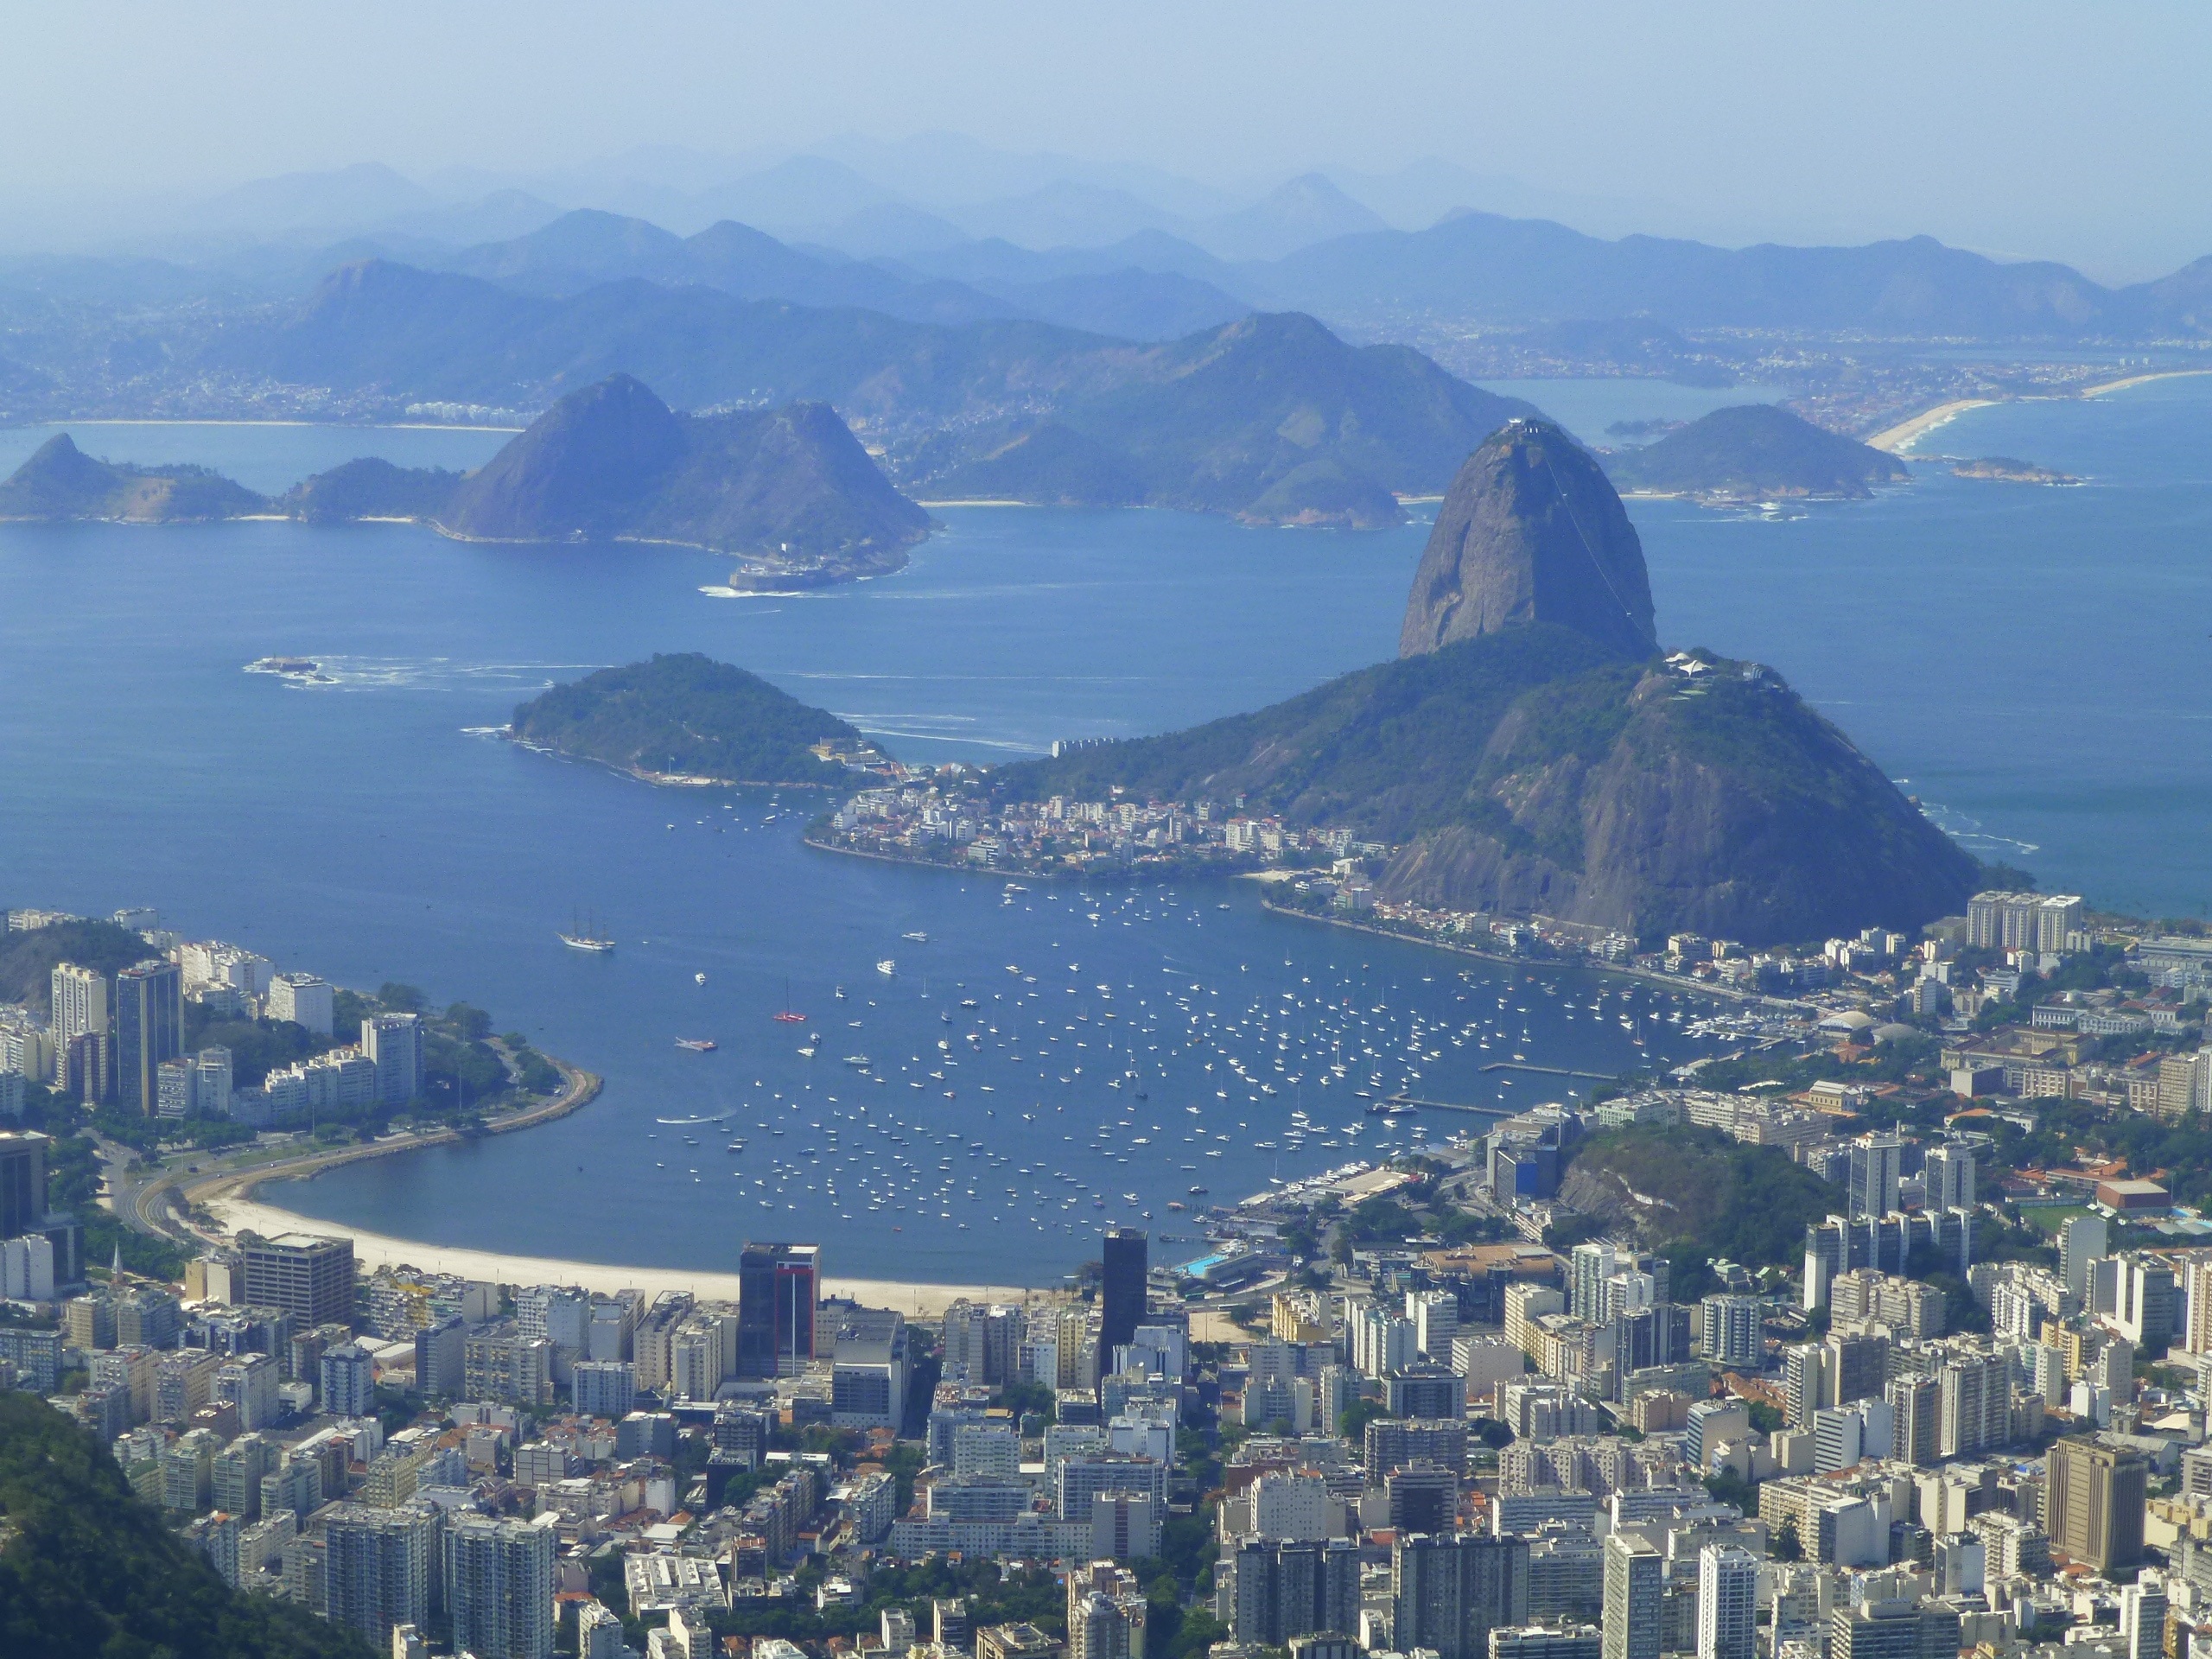
sea, coast, horizon, mountain, skyline, photography, urban, mountain range, panorama, coastline, bay, fjord, rio de janeiro, de, rio, brazil, cape, janeiro, aerial photography, geographical feature, mountainous landforms